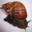
Label: snail